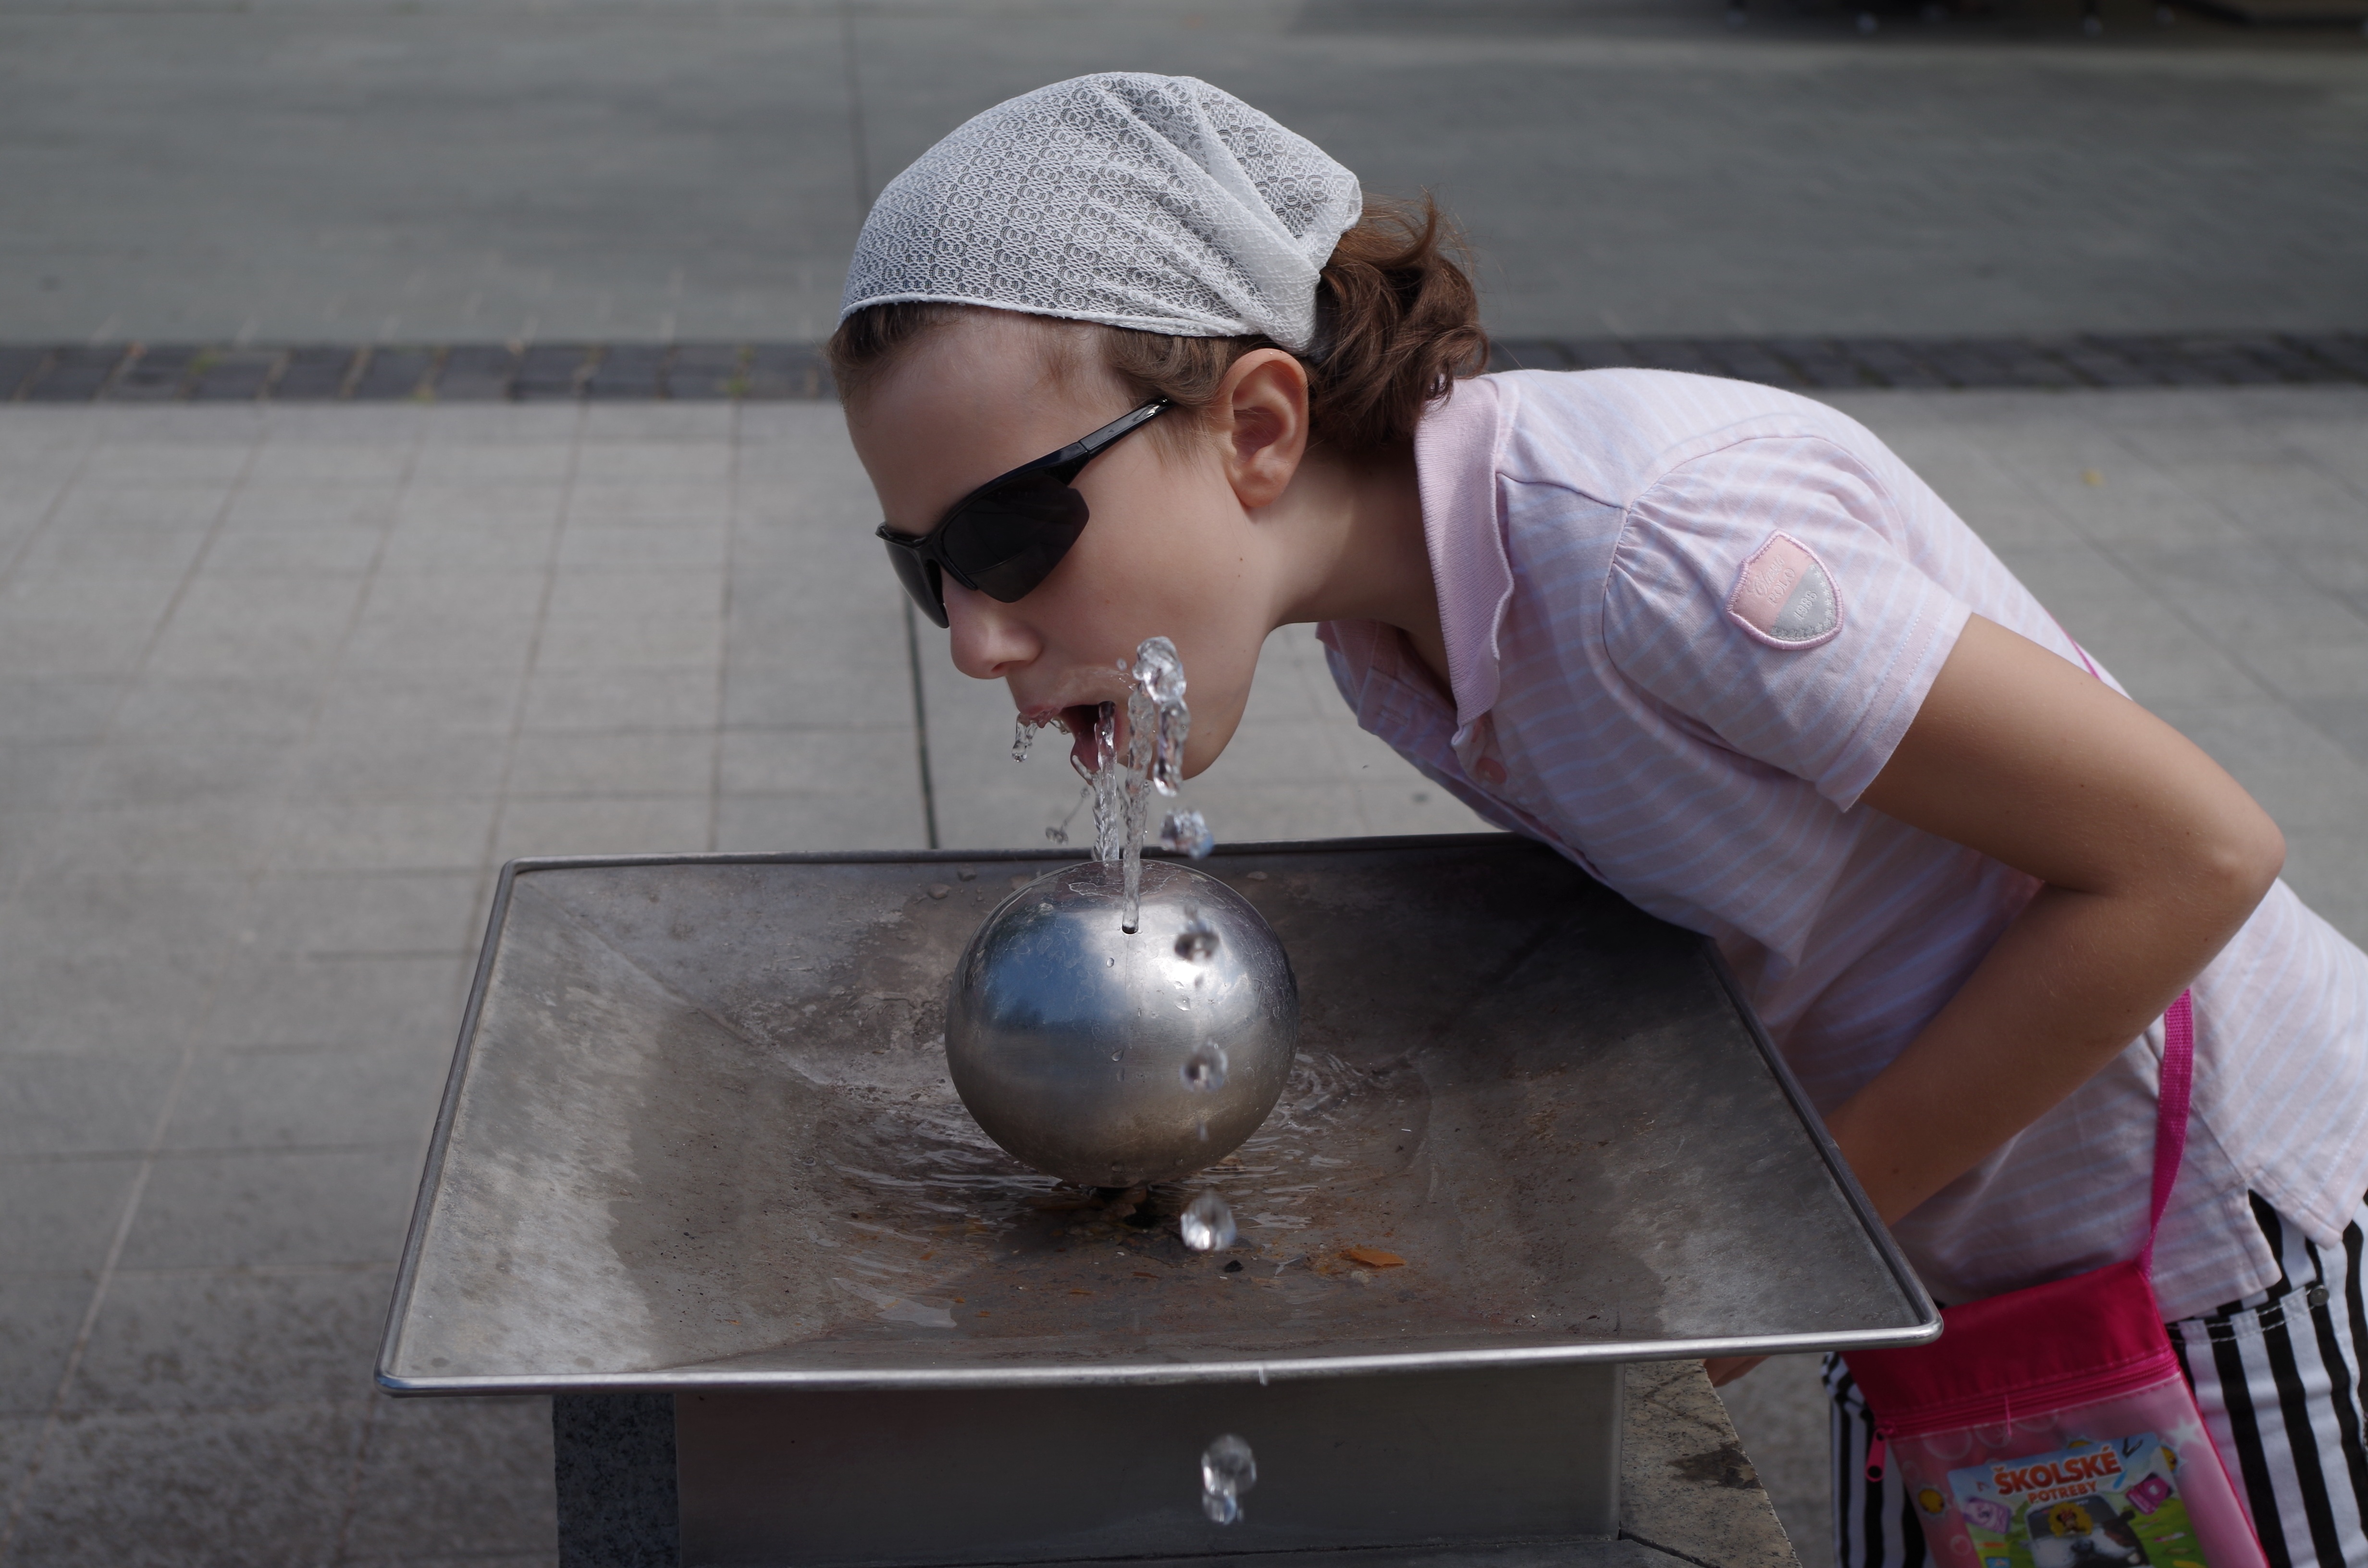
water, girl, white, summer, spring, child, drink, blue, heat, photograph, human positions